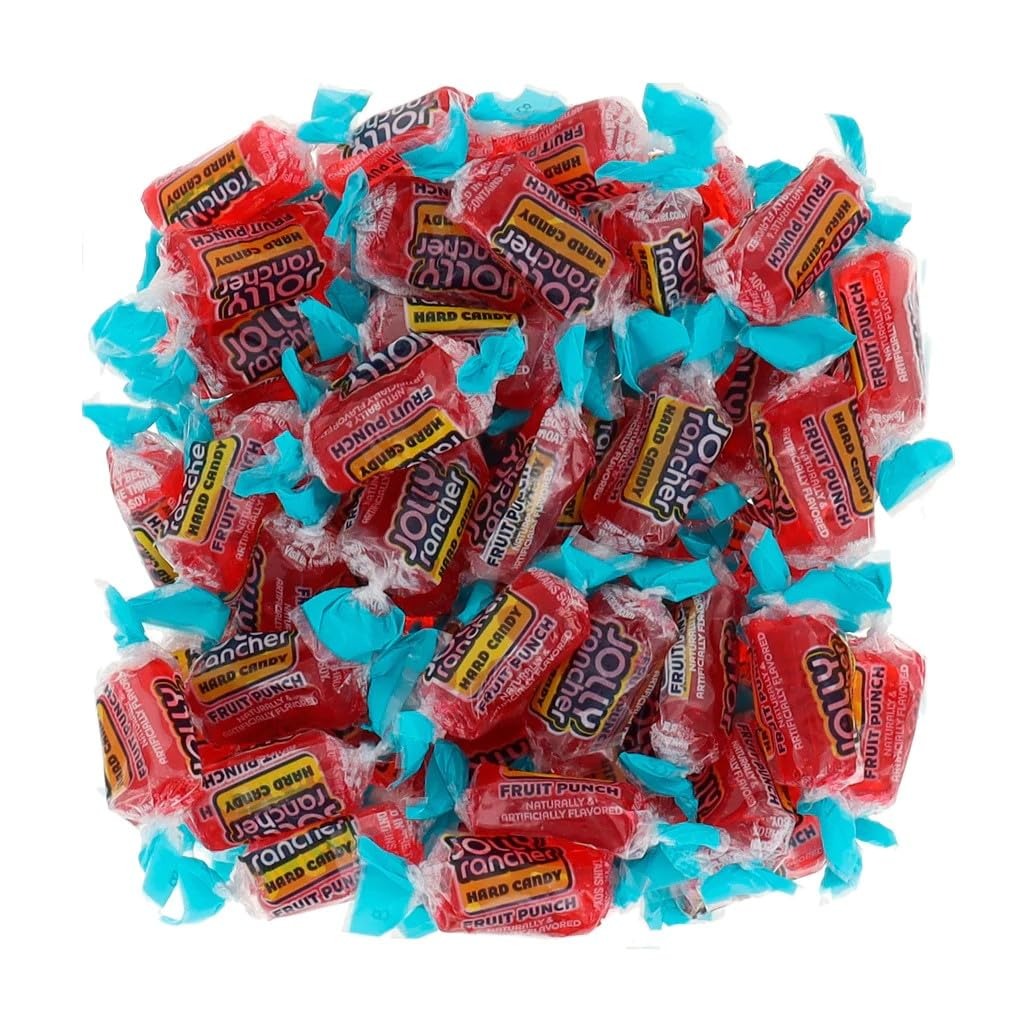
Item Name: CandyKrave Joly Rancher Premium Flavored Hard Candy - Individually Wrapped - Bulk Candy Bag - Long-Lasting Fruit Flavor Delight - Resealable Bag (2 Pound, Fruit Punch)
Bullet Point 1: 𝗗𝗲𝗹𝗶𝗰𝗶𝗼𝘂𝘀 𝗙𝗹𝗮𝘃𝗼𝗿: Enjoy the untamed fruit flavor of Joly Rancher Flavored Hard Candy, perfect for satisfying your sweet cravings. Enjoy a variety of mouthwatering flavors in every bag, including watermelon, green apple, cherry, grape, and blue raspberry. Tastes that feels good.
Bullet Point 2: 𝗖𝗼𝗻𝘃𝗲𝗻𝗶𝗲𝗻𝘁 𝗕𝘂𝗹𝗸 𝗖𝗮𝗻𝗱𝘆 𝗕𝗮𝗴: Indulge in your favorite flavor without wasting time searching for different places. Our bulk candy bag ensures you have plenty of delicious hard candies at hand.The packaging is not only visually appealing but also helps maintain the freshness and integrity of each piece.
Bullet Point 3: 𝗣𝗲𝗿𝗳𝗲𝗰𝘁 𝗳𝗼𝗿 𝗔𝗹𝗹 𝗔𝗴𝗲𝘀: Adults and kids of all ages will love these individually wrapped hard candies, providing a long-lasting and delightful treat. Whether you're a kid at heart or a seasoned candy connoisseur, our candies are sure to delight taste buds of all ages. So, go ahead, unwrap a moment of happiness and savor the sweetness!
Bullet Point 4: 𝗩𝗲𝗿𝘀𝗮𝘁𝗶𝗹𝗲 𝗳𝗼𝗿 𝗔𝗻𝘆 𝗢𝗰𝗰𝗮𝘀𝗶𝗼𝗻: Our hard candies are great for birthdays, holidays, sweet tables, parties, weddings, movie nights, and more. They also make delightful office treats or additions to candy bowls. The gradual dissolution of the hard candy ensures a gradual release of flavor, contributing to the overall enjoyment.
Bullet Point 5: 𝗙𝗿𝗲𝘀𝗵𝗻𝗲𝘀𝘀 𝗚𝘂𝗮𝗿𝗮𝗻𝘁𝗲𝗲𝗱: We take pride in the distinct taste and freshness of our candies. If you're not satisfied with your choice, we offer a money-back guarantee.You can get assistance from our customer service team if you have any questions or issues.
Product Description: Savor the exquisite taste of Premium Flavored Hard Candy - a burst of juicy goodness that will leave your taste buds wanting more. Individually wrapped and thoughtfully packed in a convenient bulk candy bag, our hard candies promise a delightful and long-lasting fruit flavor experience. Experience the convenience of our bulk candy bag, allowing you to stock up on your favorite flavor without the hassle of searching different places. Whether you're planning a special event or simply want to keep your candy bowl well-stocked, our hard candies are your ultimate go-to choice. Appealing to all ages, from kids to adults, our individually wrapped hard candies offer a burst of flavor in every bite. Enhance your gatherings with these versatile delights, perfect for birthdays, holidays, weddings, movie nights, and more. Treat your loved ones to the joy of our hard candies and make any occasion even sweeter. Freshness and quality are our top priorities. Our candies are carefully sealed in premium quality, ensuring they stay fresh and easily accessible whenever you need a pick-me-up. We are confident in the exceptional taste and quality of our Premium Flavored Hard Candy. Should you find anything less than delightful, we ensures your satisfaction is our utmost priority. From the first taste to the last, let these candies become a cherished part of your snacking moments, elevating every experience with their exquisite and long-lasting fruit flavor delight.
Value: 140.0
Unit: Count

Price: 44.99